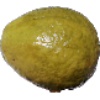
Label: Guava 1